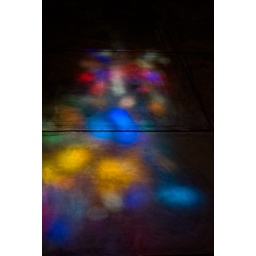
Projection of colours from a stained glass window on the floor in St John's Anglican Cathedral, Brisbane